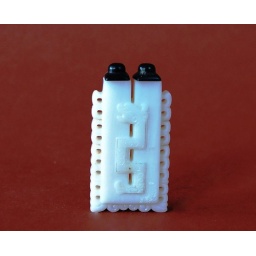
Double snuff bottle in pure white jade - Qing Dynasty - China